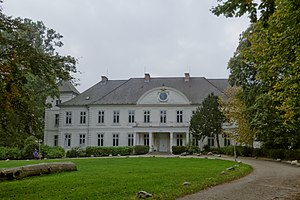
Magnus Moltke
Gut Nør
Magnus greve Moltke var en dansk-tysk overretsråd.